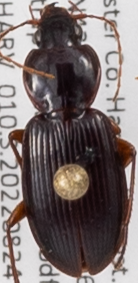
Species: Synuchus impunctatus
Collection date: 2022-08-24
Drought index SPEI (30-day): -1.578
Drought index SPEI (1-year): -1.01
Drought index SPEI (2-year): -0.454